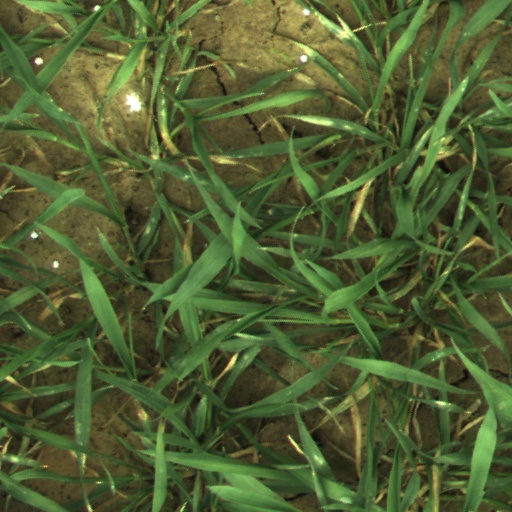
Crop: wheat